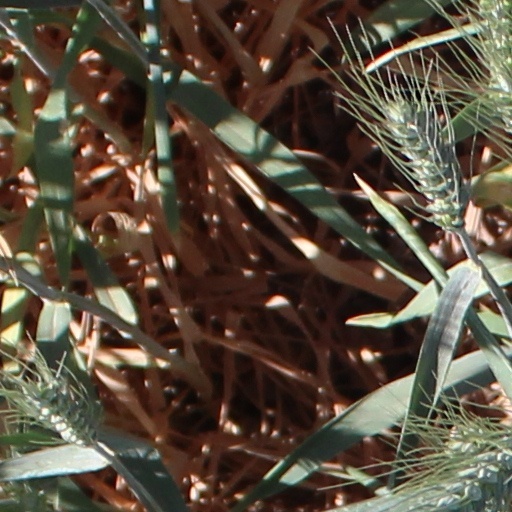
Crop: wheat